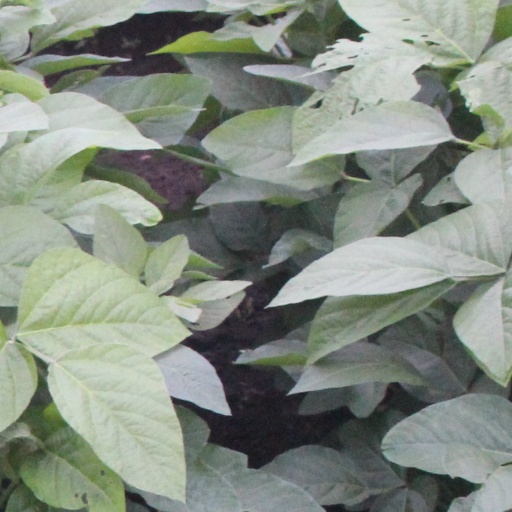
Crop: soybean